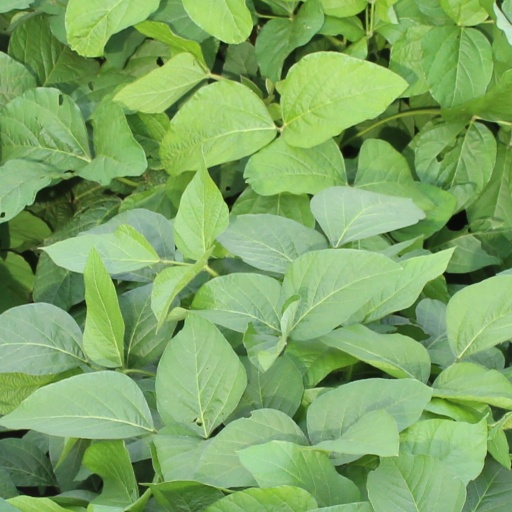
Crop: soybean